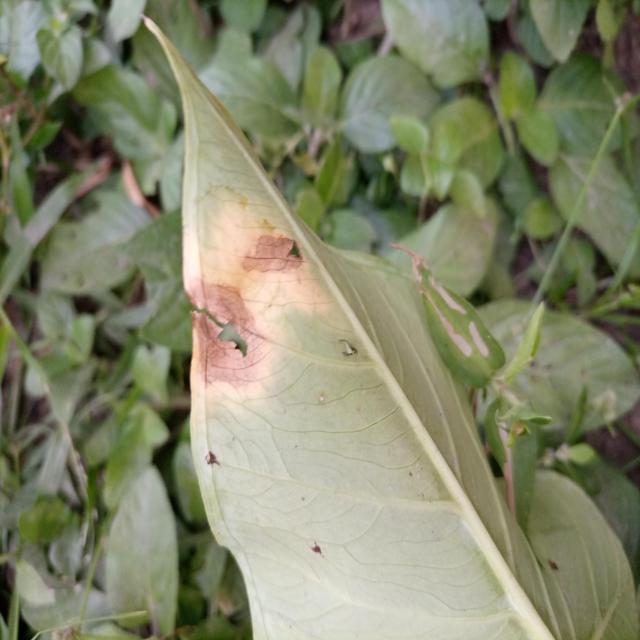
Label: Mid_Blight